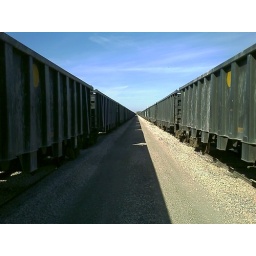
Taken at the rock plant in Arcola Tx.